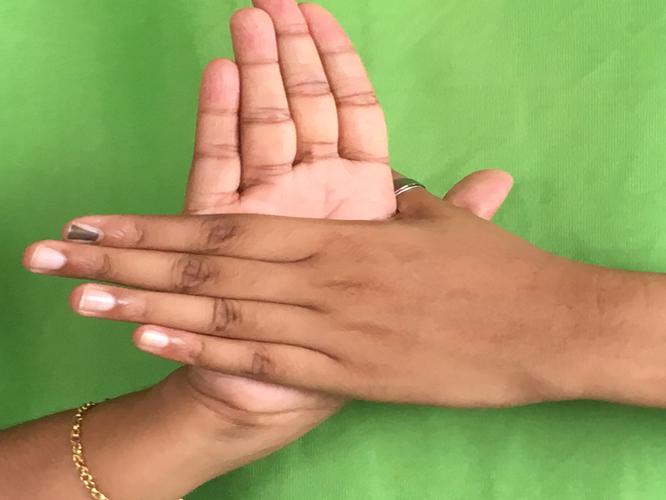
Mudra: Chakra
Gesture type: double_hand